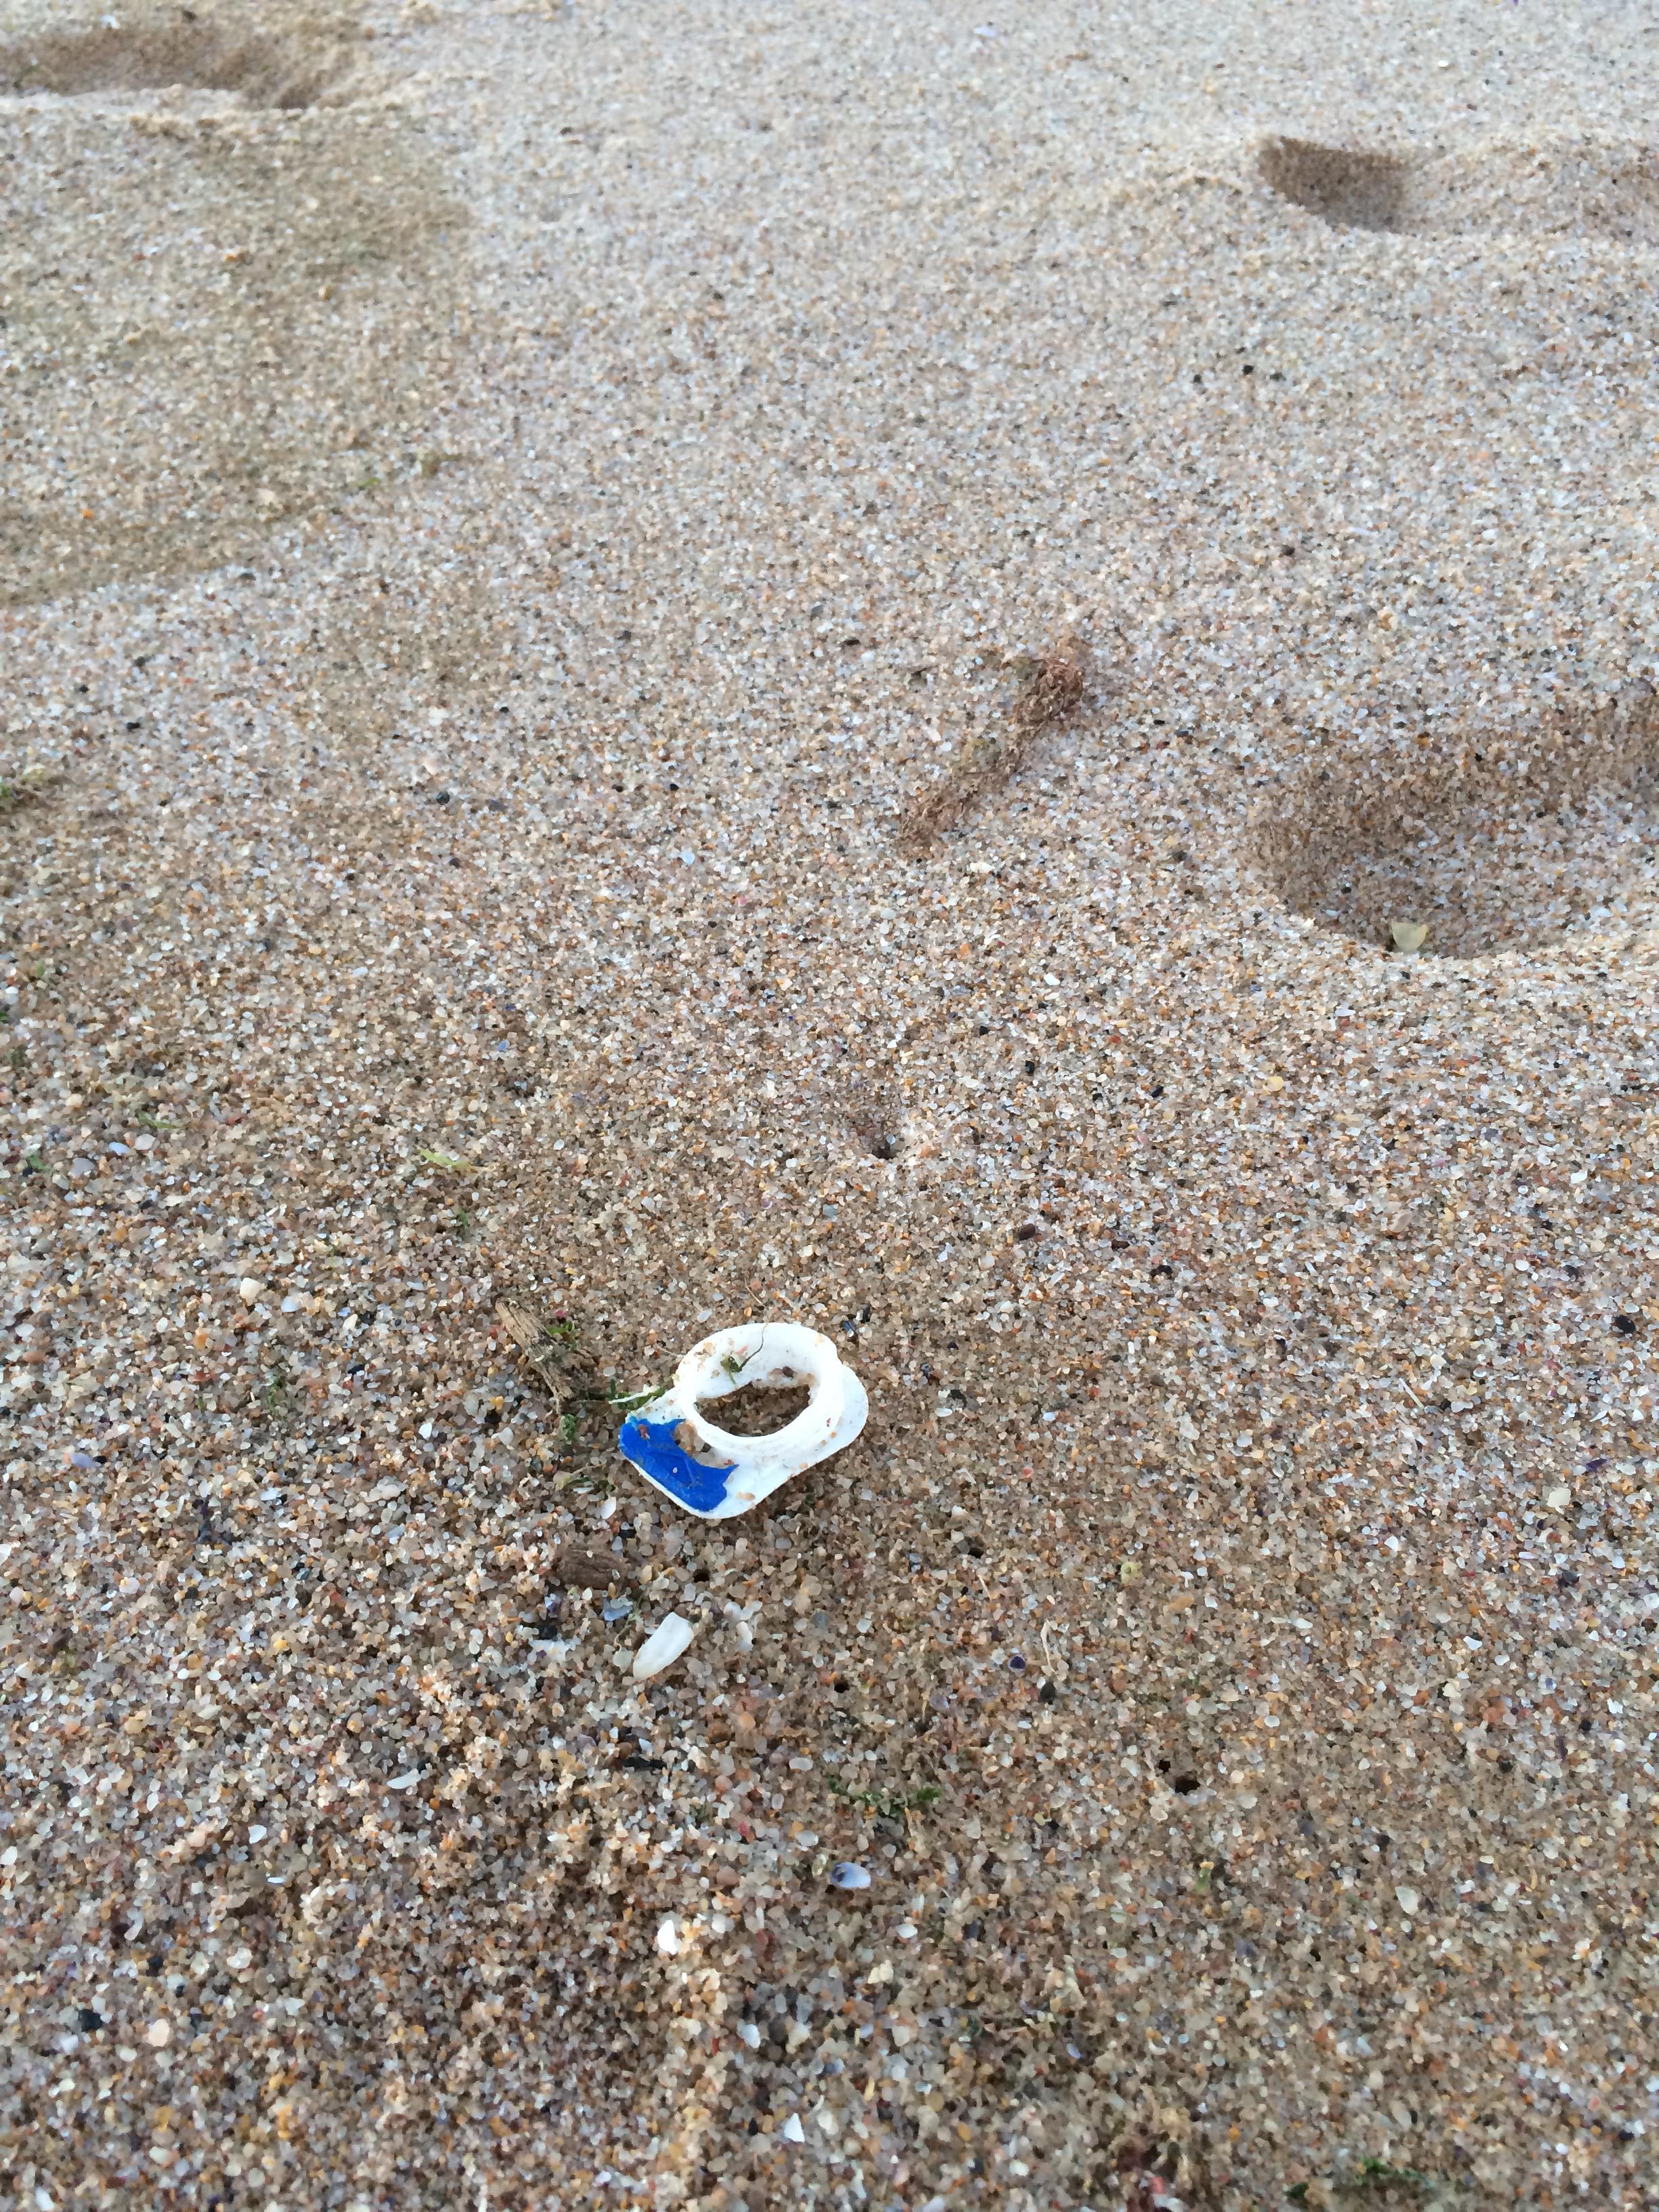
Object: Other plastic (Other plastic)